Jean Maynier

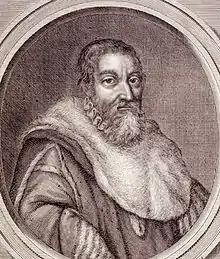
Jean Maynier d'Oppède, by J. Cundier, 1724.

Jean Maynier, baron d'Oppède (1495 – 1558) was a French public official. He served as the First President of the Parlement of Aix-en-Provence in 1543.